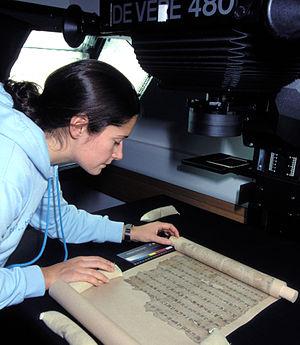
Les manuscrits de Dunhuang sont des documents datant du Vᵉ siècle au XIᵉ siècle découverts au tout début du XXᵉ siècle dans les grottes de Mogao, dans le nord-ouest de la Chine.